Sadiya Umar Farouq

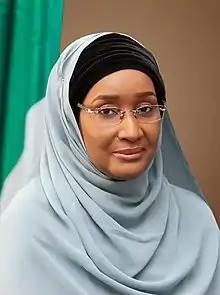

Sadiya Umar Farouq (born 5 November 1974) is a Nigerian politician who served as the Pioneer Minister of Humanitarian Affairs, Disaster Management and Social Development.